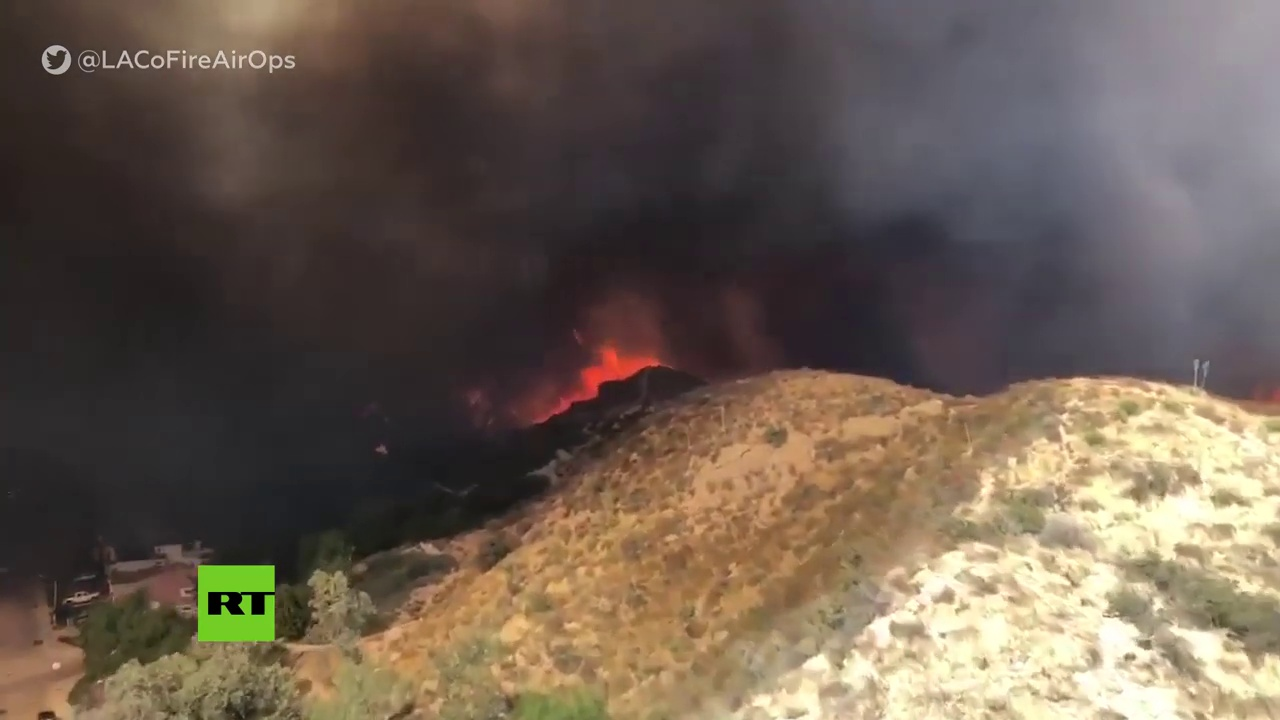
Fire: yes
Smoke: yes